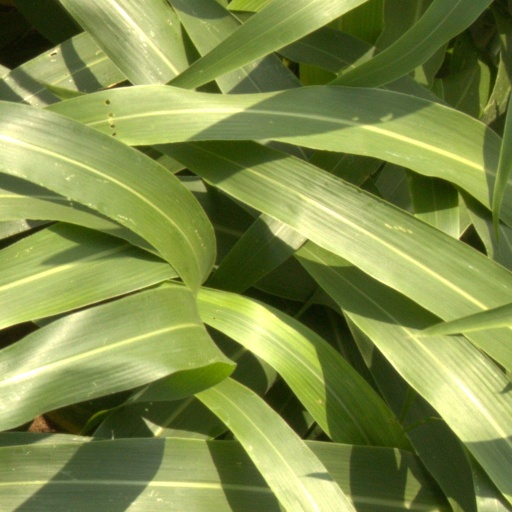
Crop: sorghum